Korean hip-hop

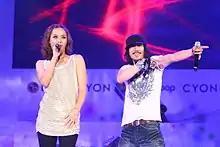
Yoon Mi-rae and Tiger JK performing at LG Electronics' CYON B-Boy Championship 2010 finals

The debut of Seo Taiji and Boys in 1992 with the song, "Nan Arayo" (난 알아요, "I Know") marked a revolution in Korean popular music. The group incorporated American-style hip-hop and R&B into their music, a move that was so influential that they are considered the originators of modern K-pop, and their explosive popularity paved the way for both pop and hip-hop artists in Korea.